Ten Thousand Bedrooms

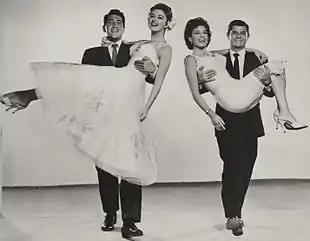
L. to R. : Dean Martin, Anna Maria Alberghetti, Eva Bartok & Dewey Martin in a 1957 publicity still for the movie.

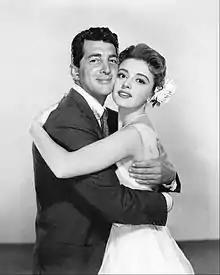
Dean Martin and Anna Maria Alberghetti in a 1956 publicity still.

Laslo Vadnay wrote the original story “10,000 Bedrooms,” which Metro-Goldwyn-Mayer purchased in 1955 and then subsequently assigned him and Dwight Taylor the task of developing it into a screenplay.